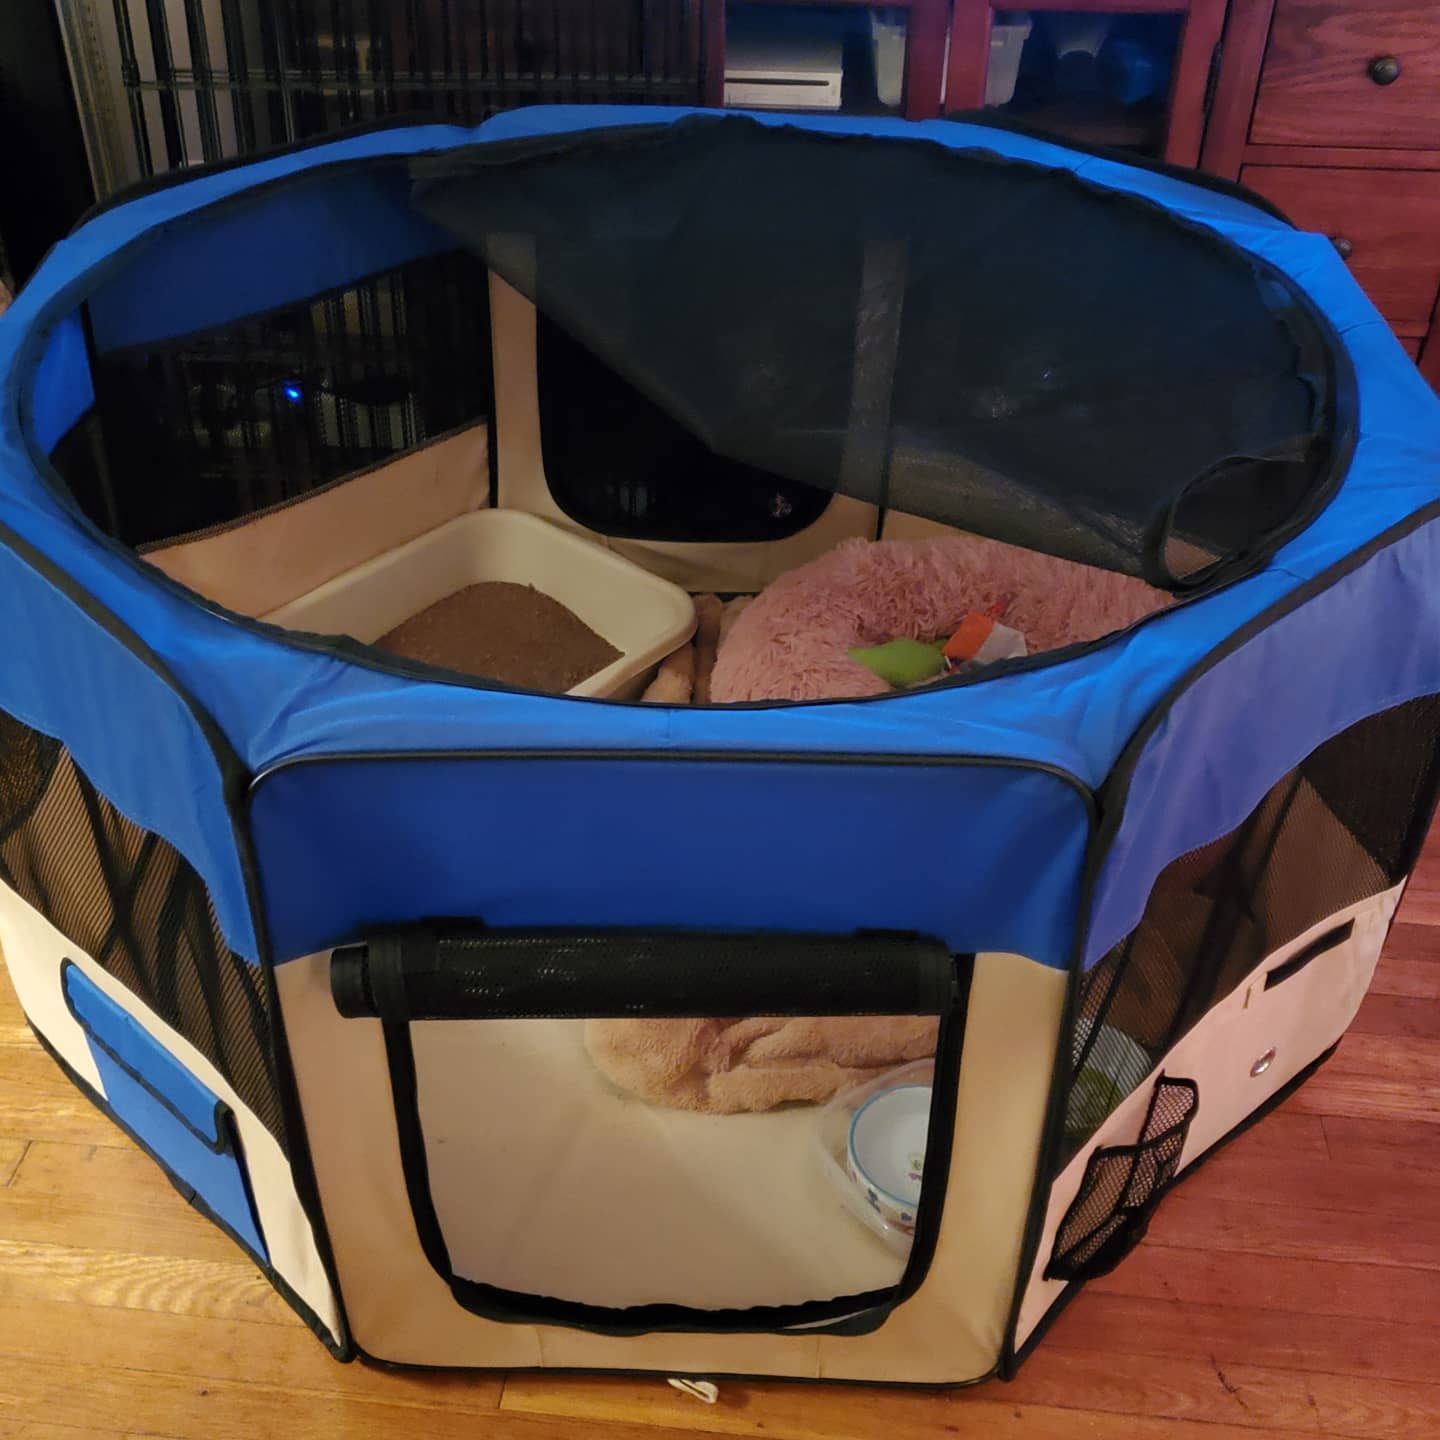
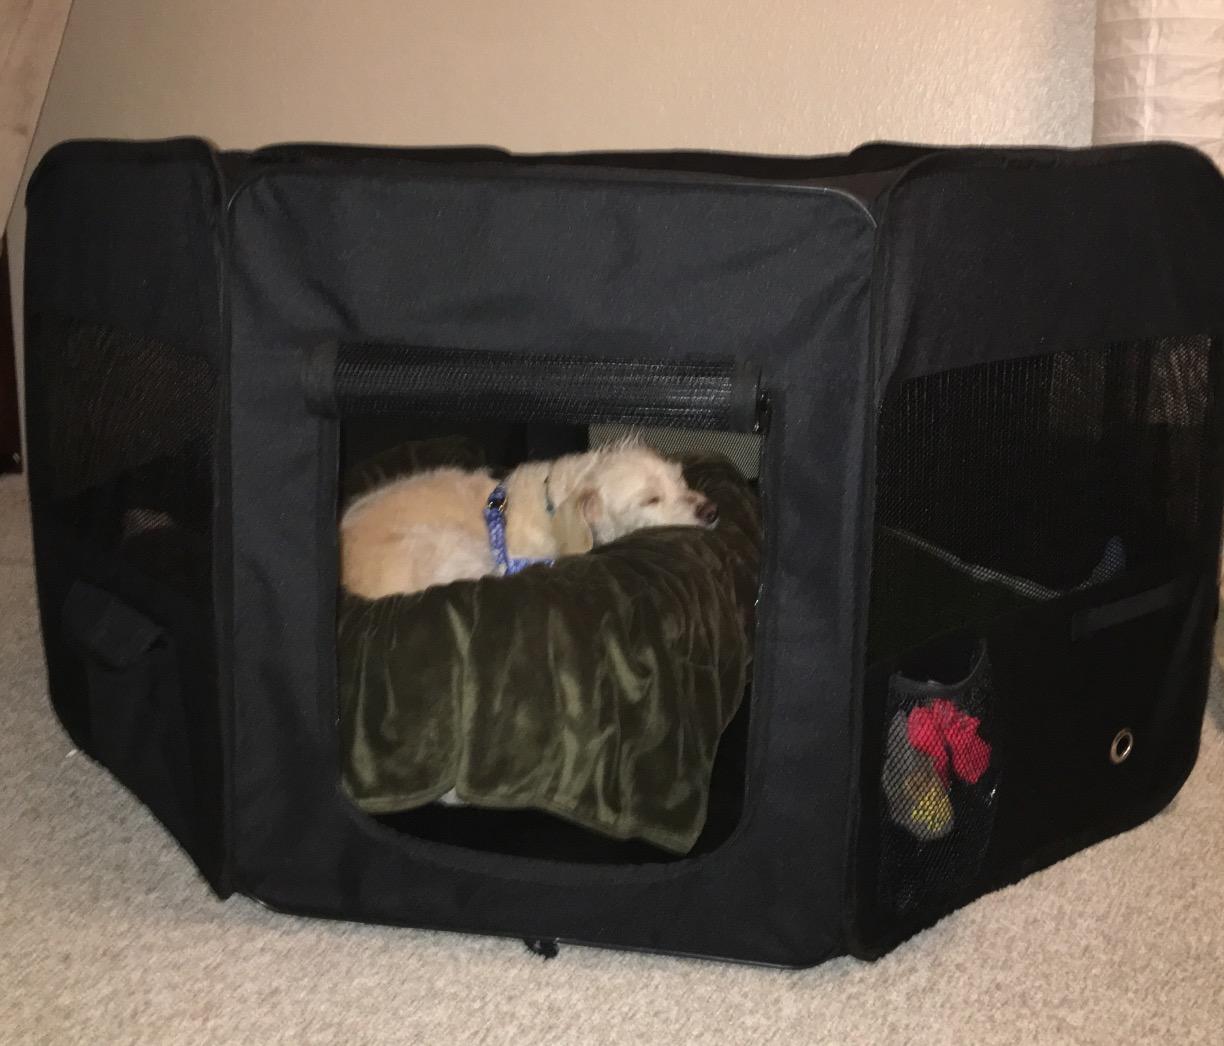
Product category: items_kennel
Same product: no